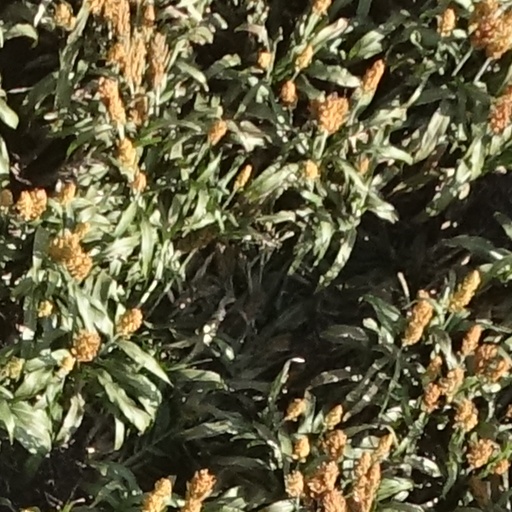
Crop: sorghum